Älvsborg, Gothenburg

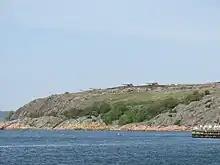
Oscar II's Fort, now a military museum.

Älvsborg became a part of Gothenburg on 1 January 1868, some parts later on 1 January 1945. The district is named after a former large sea fortress, now in ruins and referred to as Old Älvsborg Fortress. The fortress was dismantled in the 17th century and relocated to an island on the northern parts of the fjord mouth. This New Älvsborg Fortress was important for the protection of the newly founded city of Gothenburg (1621).